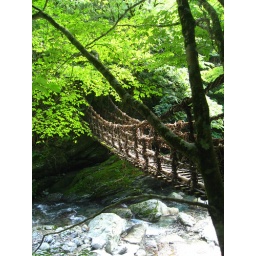
A vine bridge crowned with green leaves in Iya Valley. Untouched. *Iya Valley, Tokushima. *Taken 09.22.2007